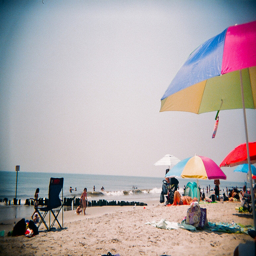
several colorful beach umbrellas and chairs and people playing in the water

The beach has many blankets and umbrellas on it.
A group of people on a beach with umbrellas.
A beach with lots of people and umbrellas.
Umbrellas, towels, chairs and people at the beach.